Ormond B. Haycock

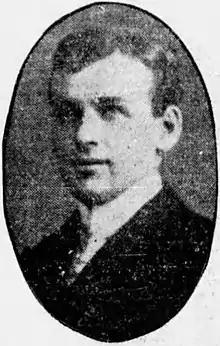
Haycock c. 1913

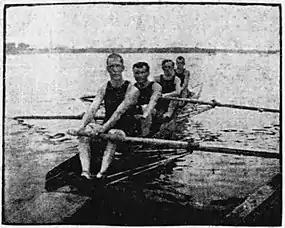
Haycock, at the back end of the photograph, with his Ottawa Rowing Club teammates Harvey Pulford, Eddie Phillips and Wilf Harrison.

Ormonde Butler "Ormie" Haycock (September 11, 1880 – August 12, 1938) was a Canadian figure skater and rower from Ottawa, Ontario, and he competed in both single skating and pair skating.